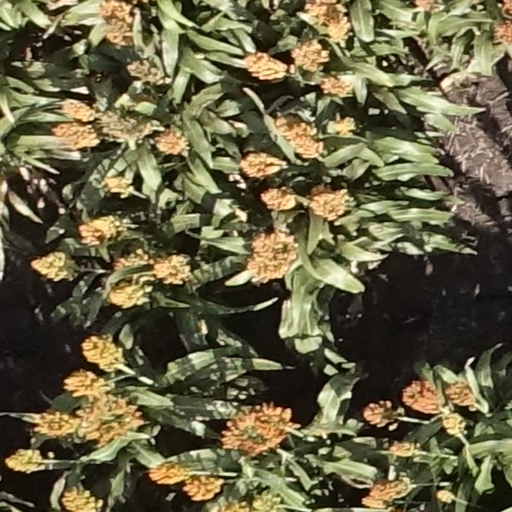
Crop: sorghum